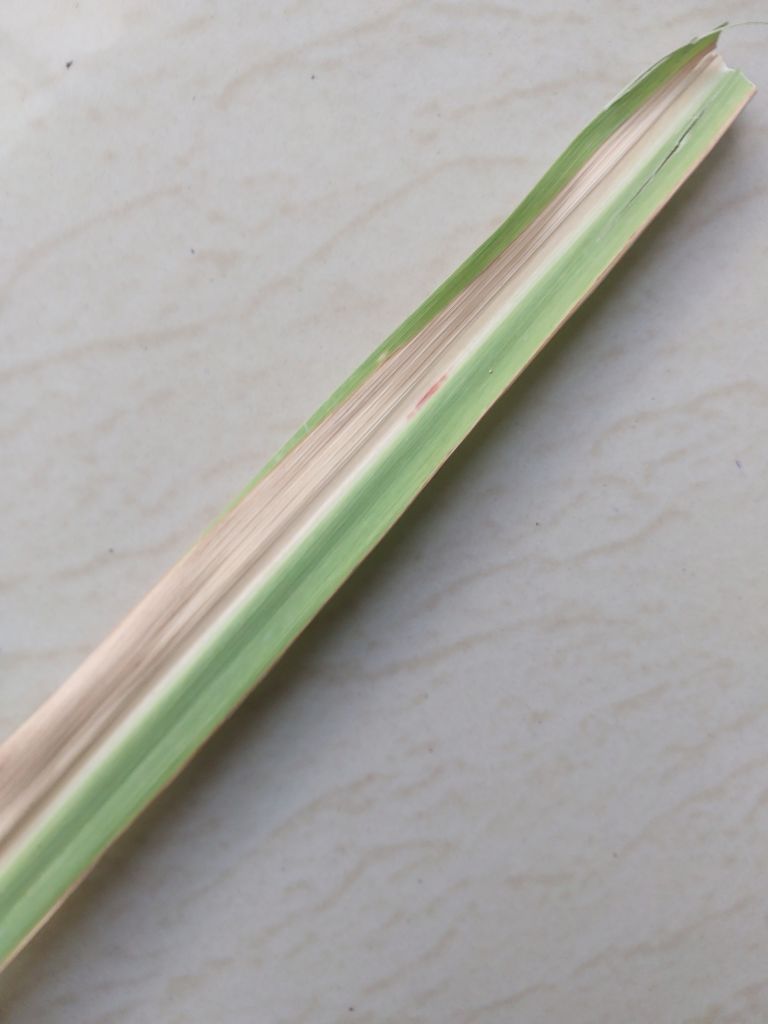
Label: Brown Spot